Malignant acrospiroma

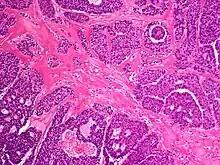

Malignant acrospiroma, also known as nodular hidradenocarcinoma, malignant nodular clear-cell hidradenoma, mucoepidermoid hidradenocarcinoma, clear-cell hidradenocarcinoma, malignant clear-cell acrospiroma, and clear-cell eccrine carcinoma, is a rare and aggressive tumour of the eccrine sweat glands. It was first documented by Keasbey and Hadley in 1954.